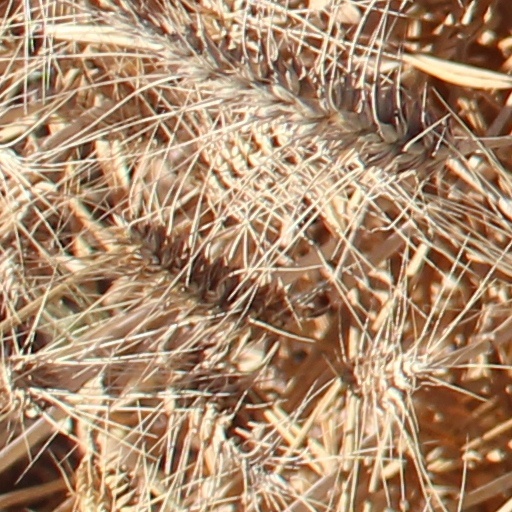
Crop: wheat